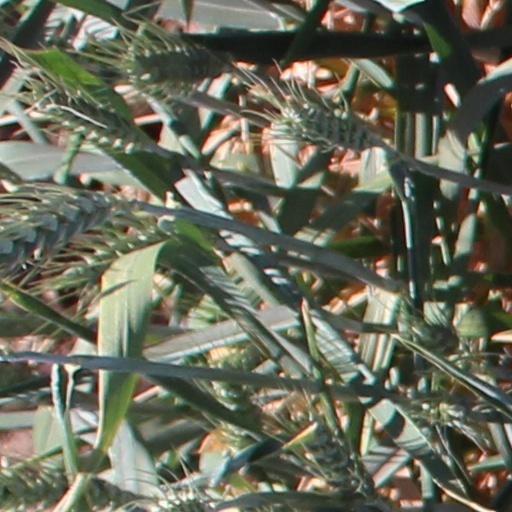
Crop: wheat